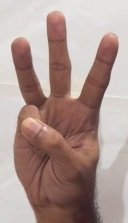
ASL sign: 6